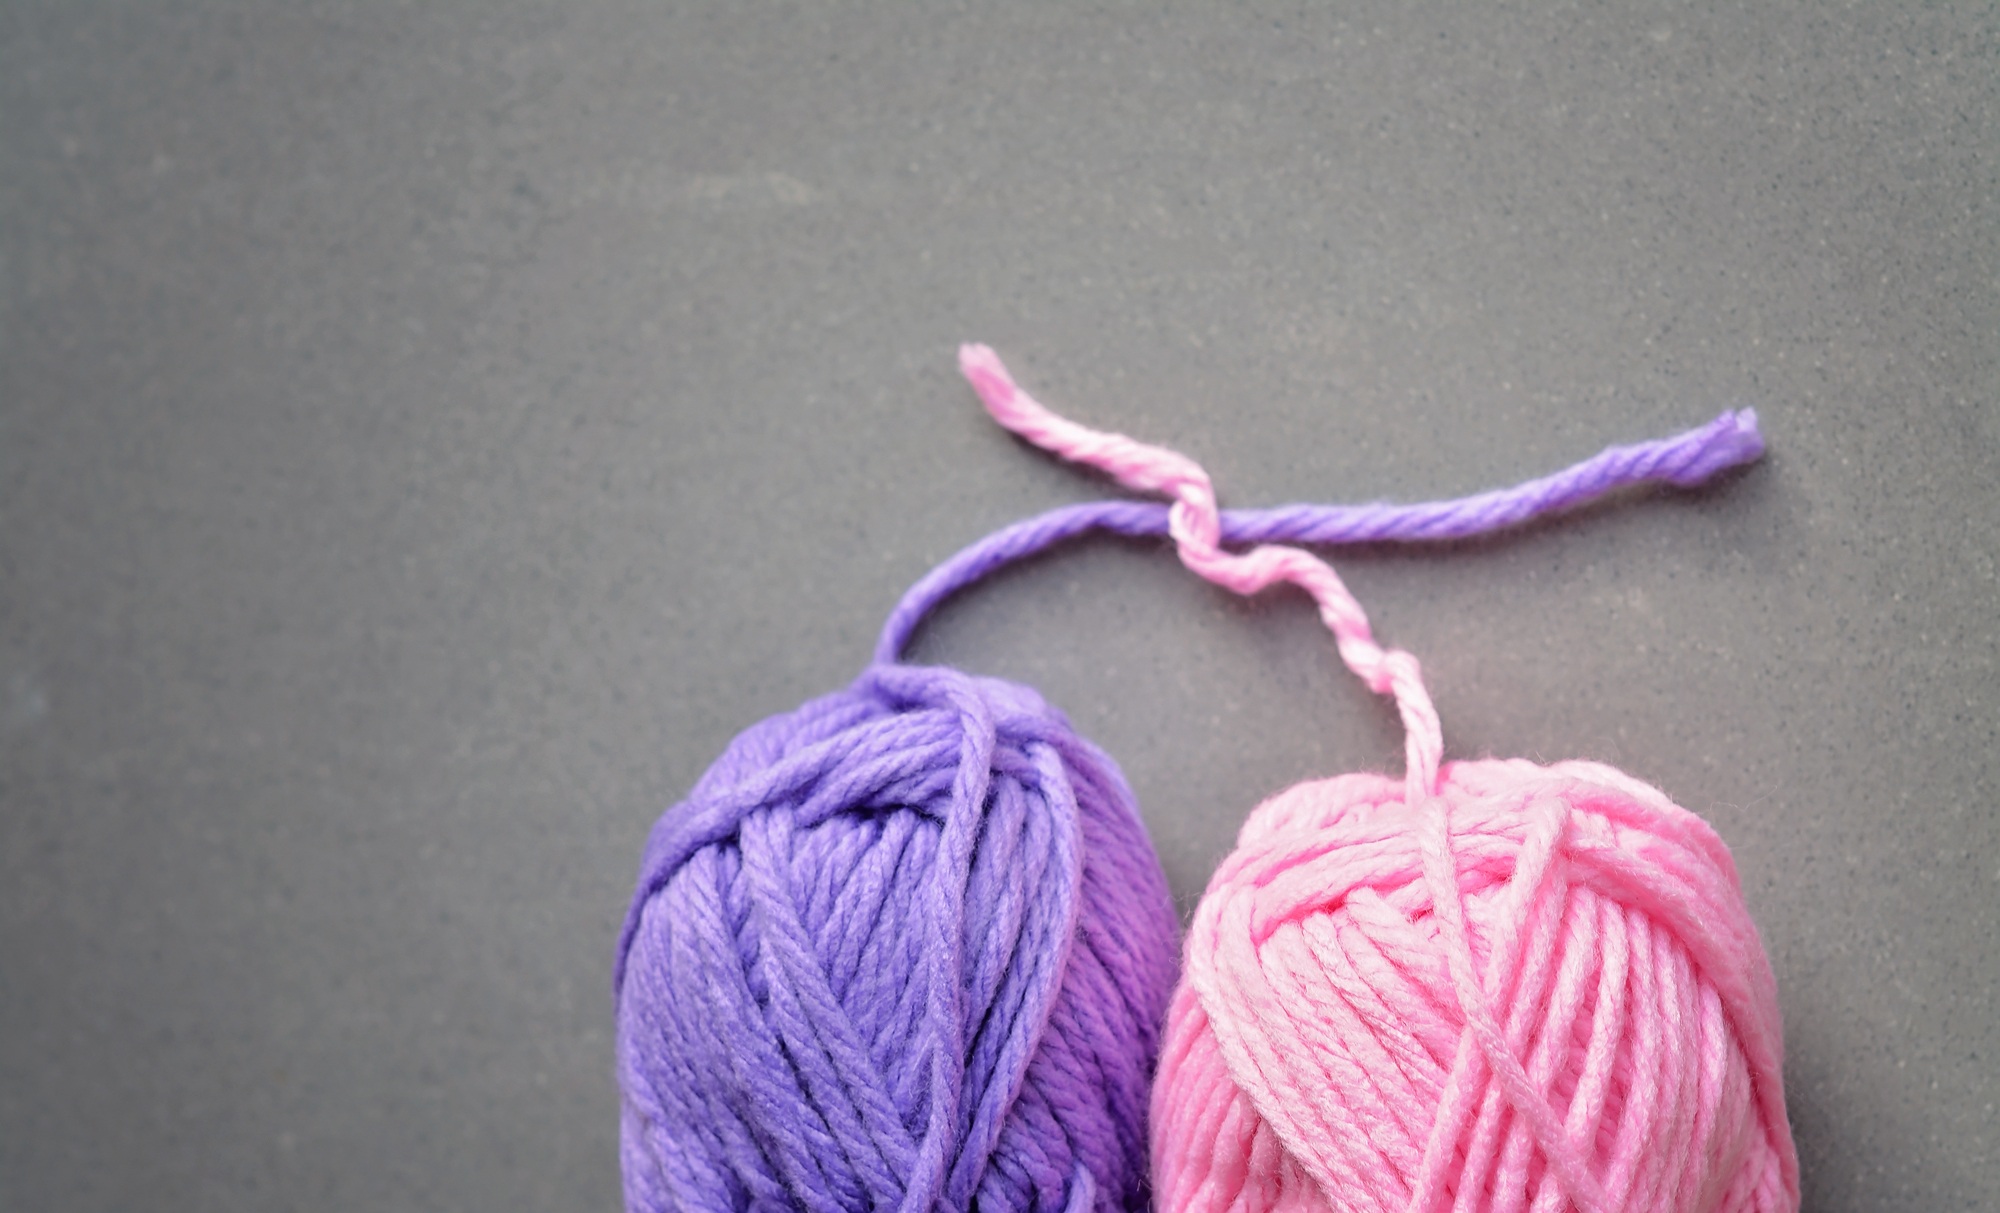
purple, color, blue, pink, close, wool, material, thread, crochet, knitting, textile, art, violet, magenta, colored, knitting accessories